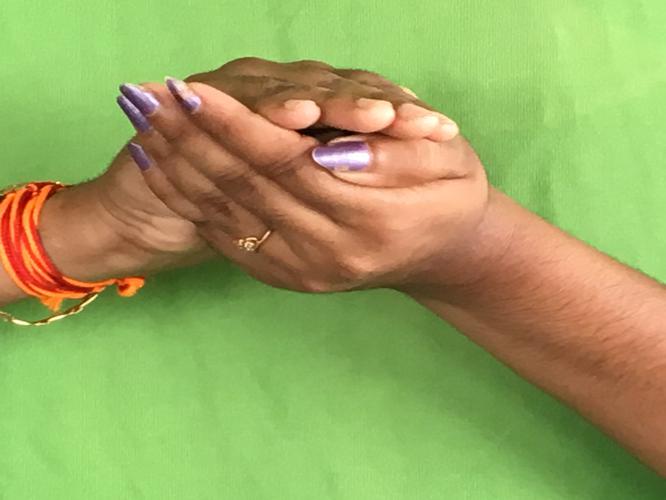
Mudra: Samputa
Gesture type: double_hand